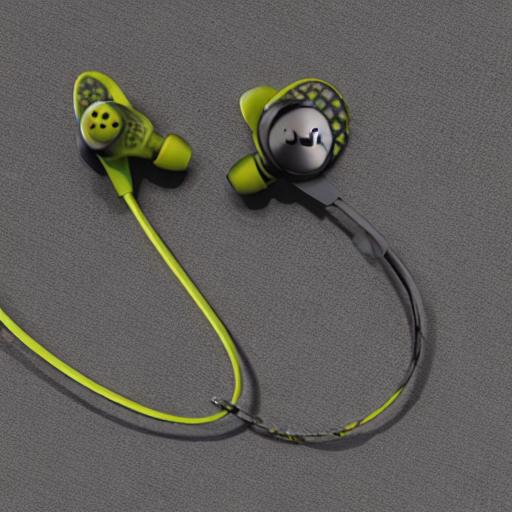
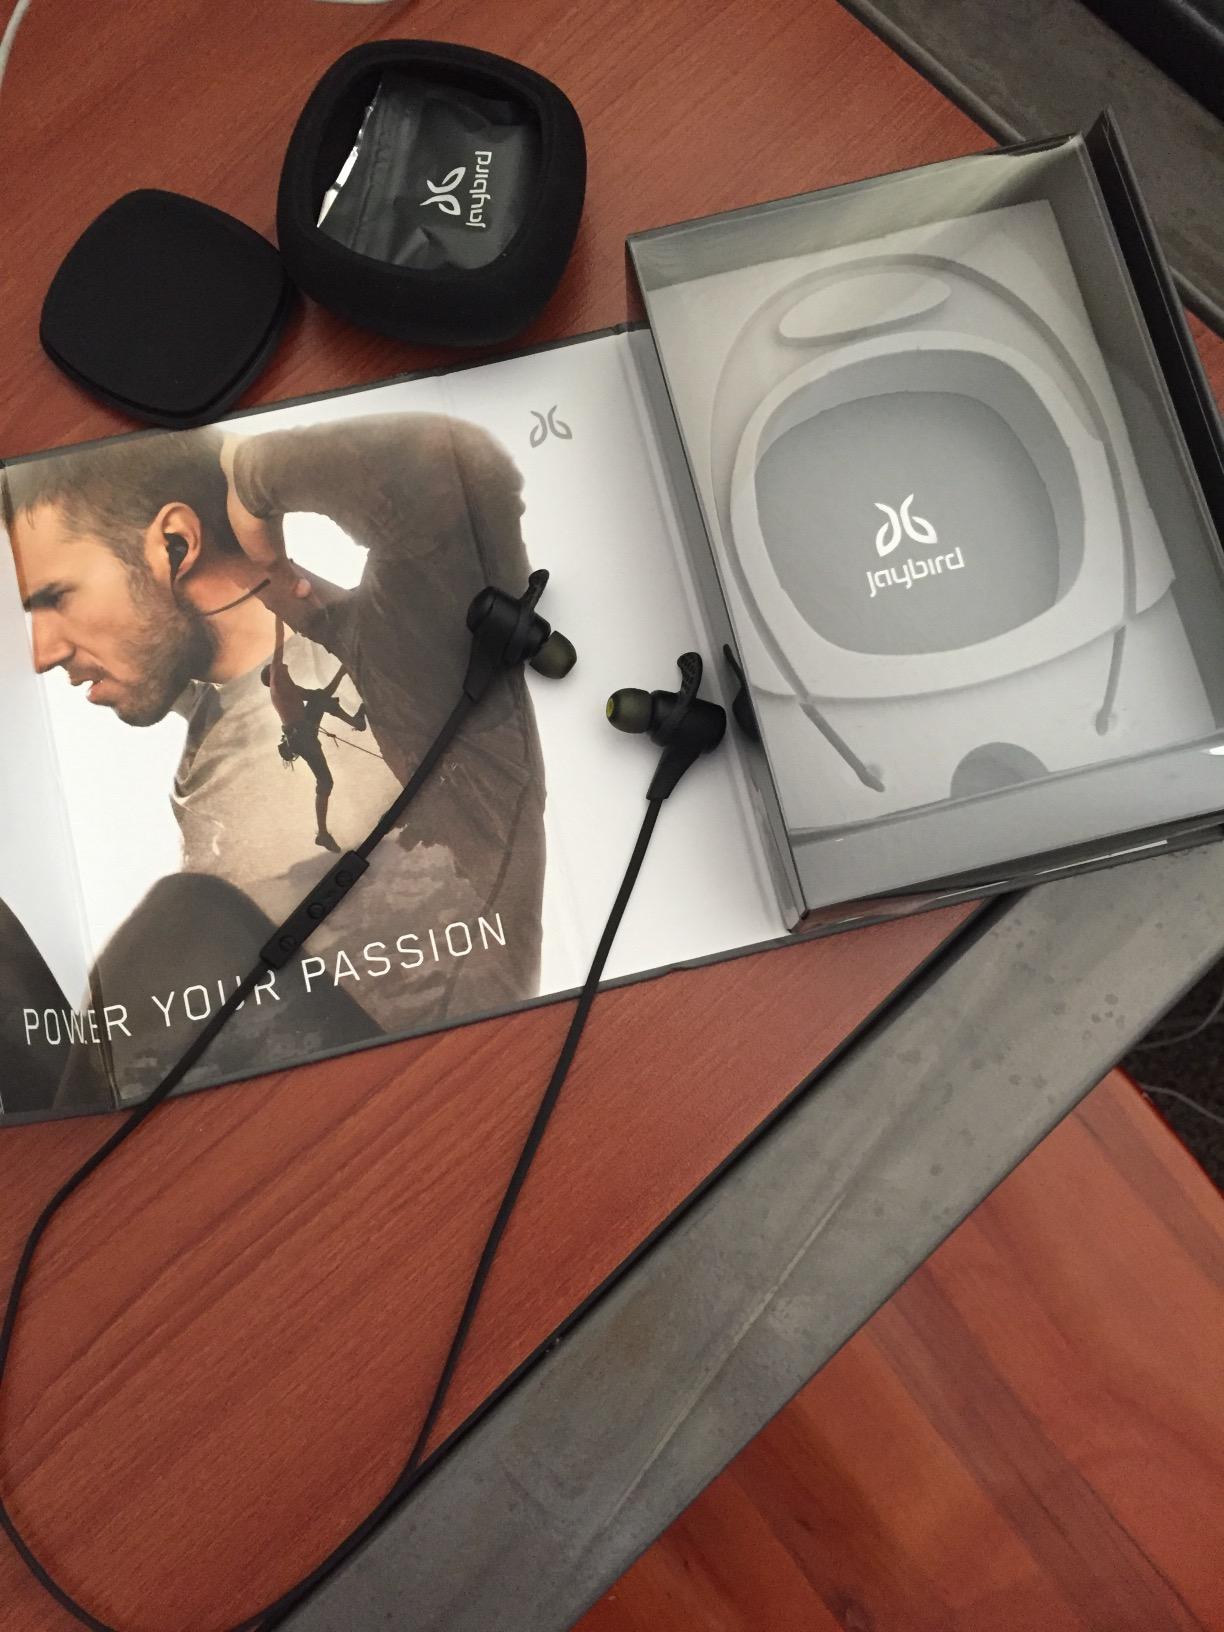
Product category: headphones
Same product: no